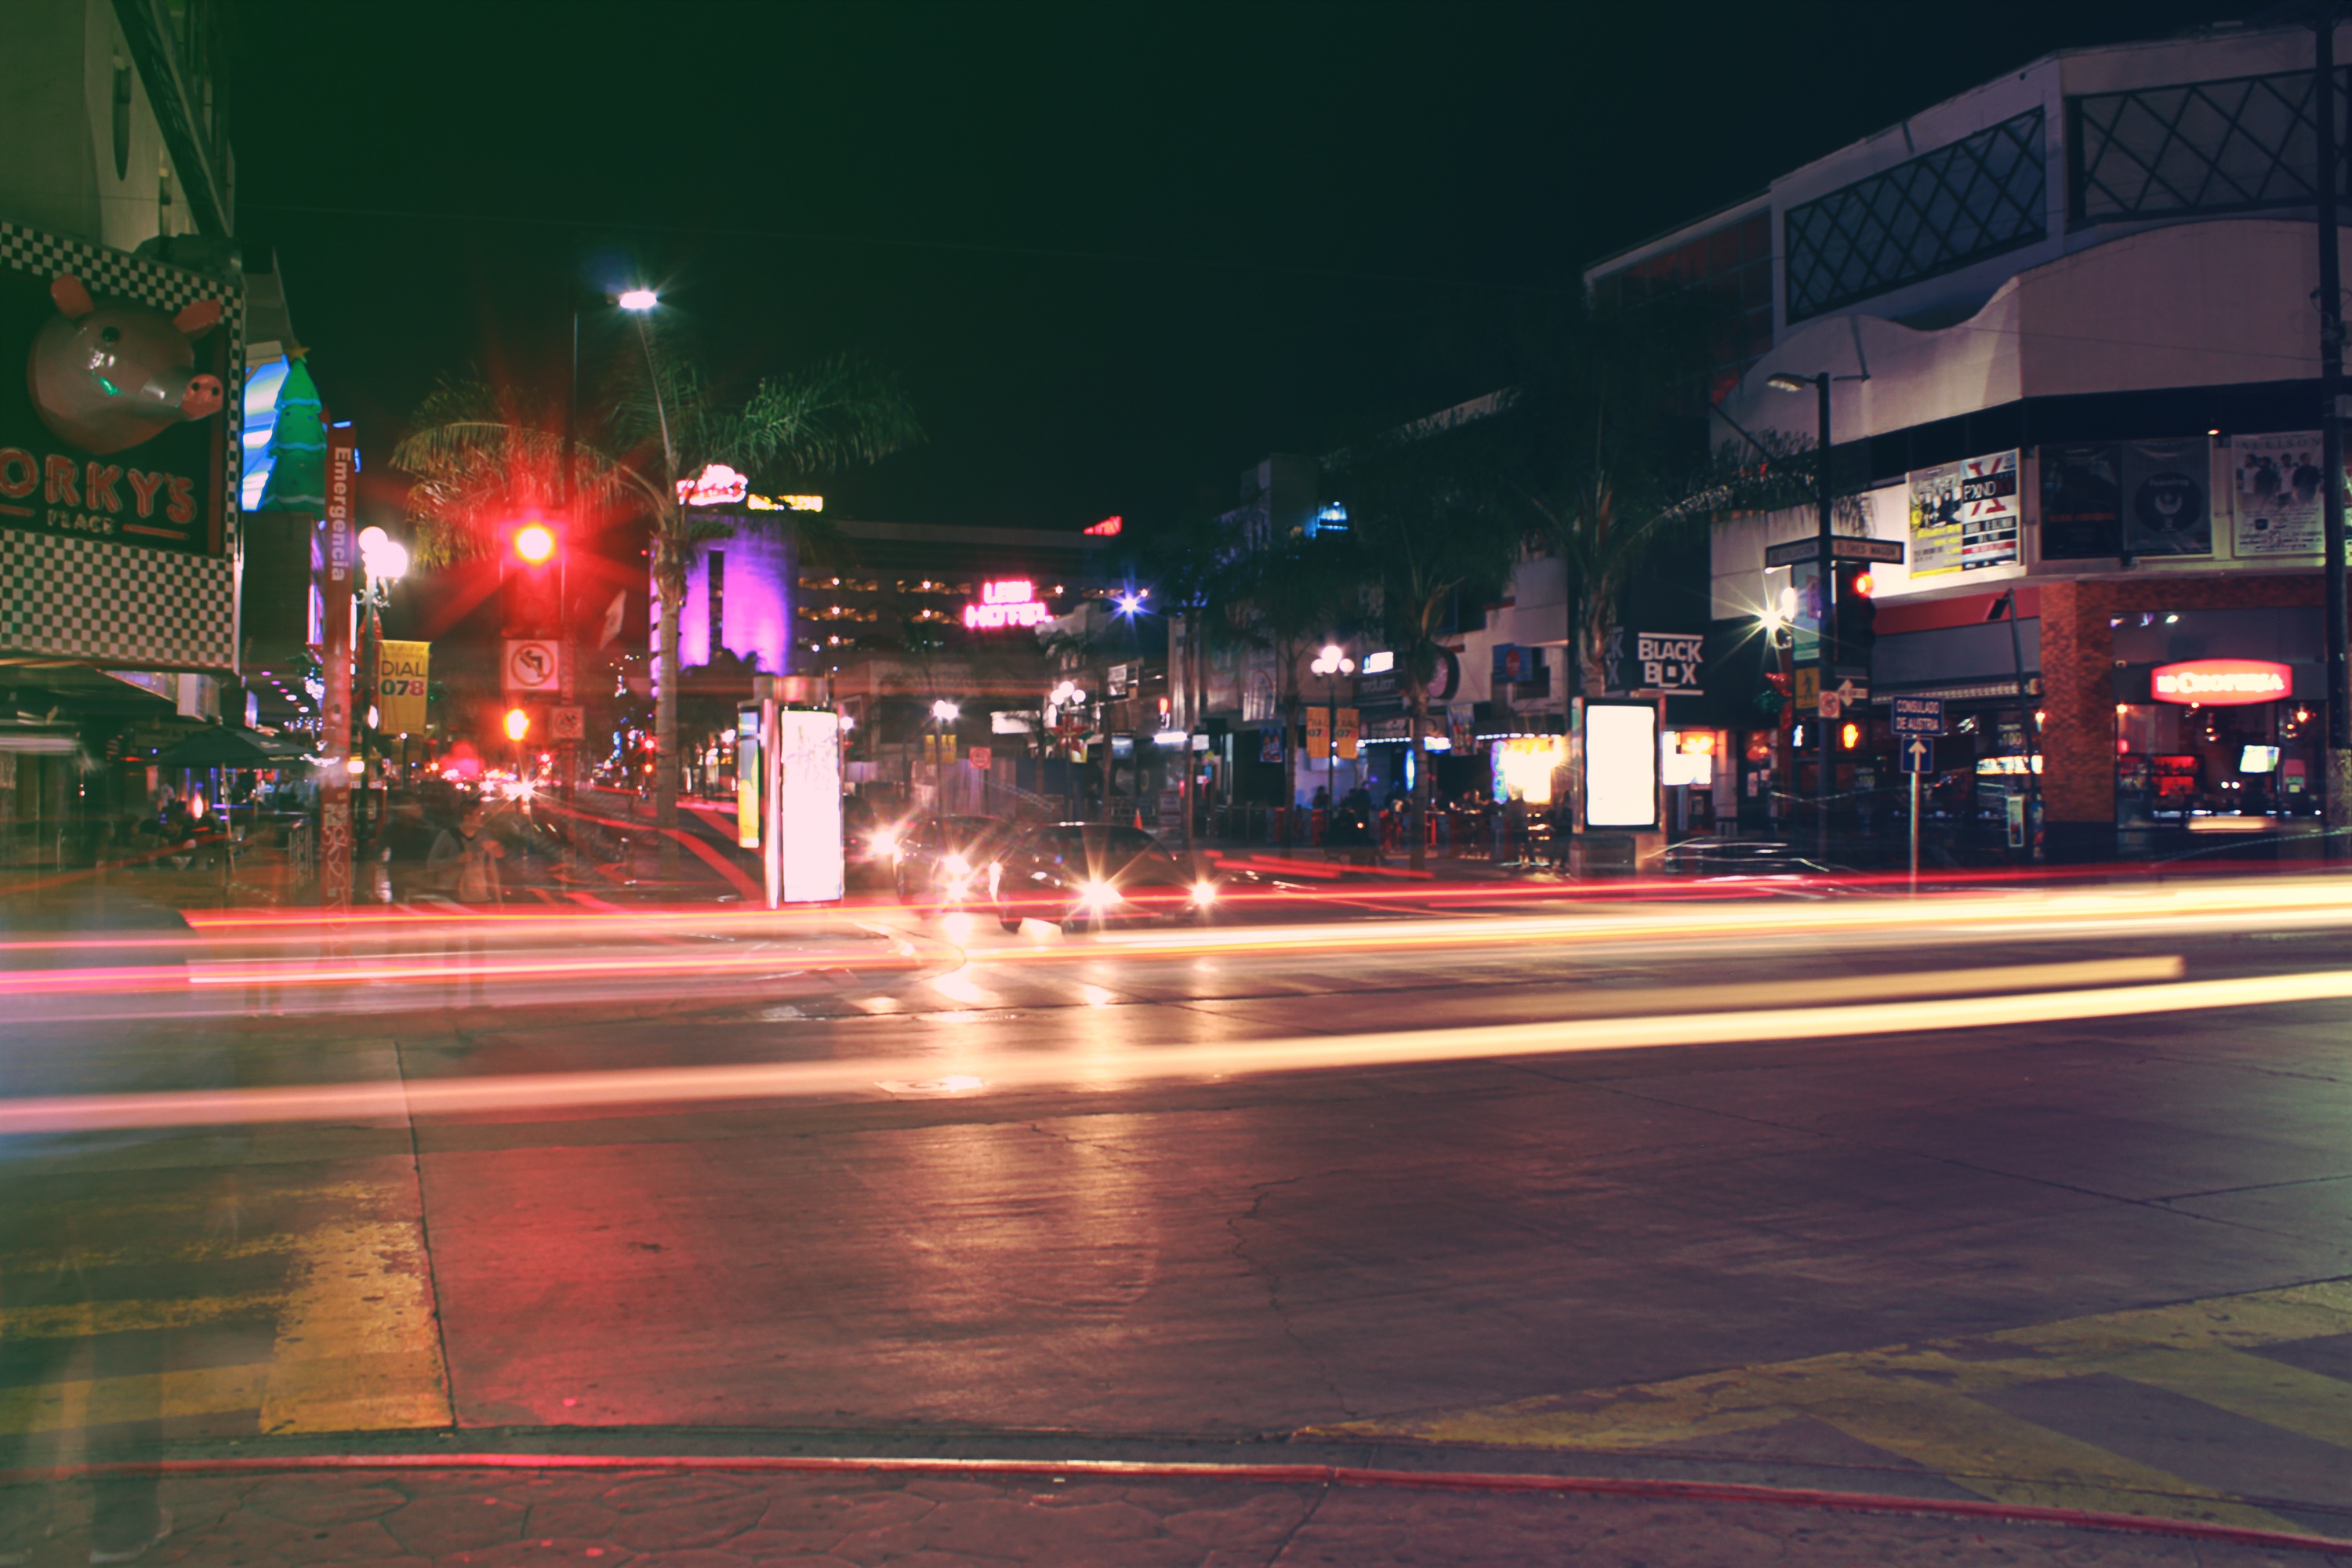
pedestrian, light, road, traffic, street, night, city, cityscape, downtown, dusk, evening, lane, lighting, urban area